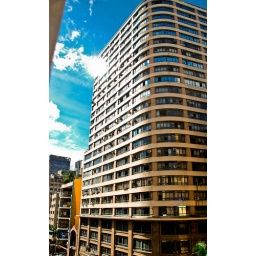
The city in the morning and the blue sky